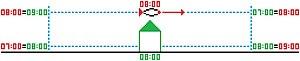
Rotation/inclinaison du temps = ""dislocation de la simultanéité"" (Bergson)"
"Le terme de rotation/inclinaison du temps ou ""dislocation de la simultanéité"" a été introduit en 1922 par Henri Bergson dans son article Durée et Simultanéité en se basant sur un article de C. D. Broad.